Falahill

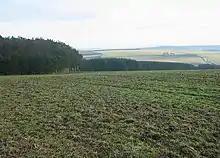
Fala Hill

Falahill is a village in the Scottish Borders, in the Moorfoot Hills, at , in the Parish of Heriot, and close to the border with Midlothian. Nearby are Gilston, the Heriot Water, Oxton, Scottish Borders, Soutra Hill, and Torquhan.